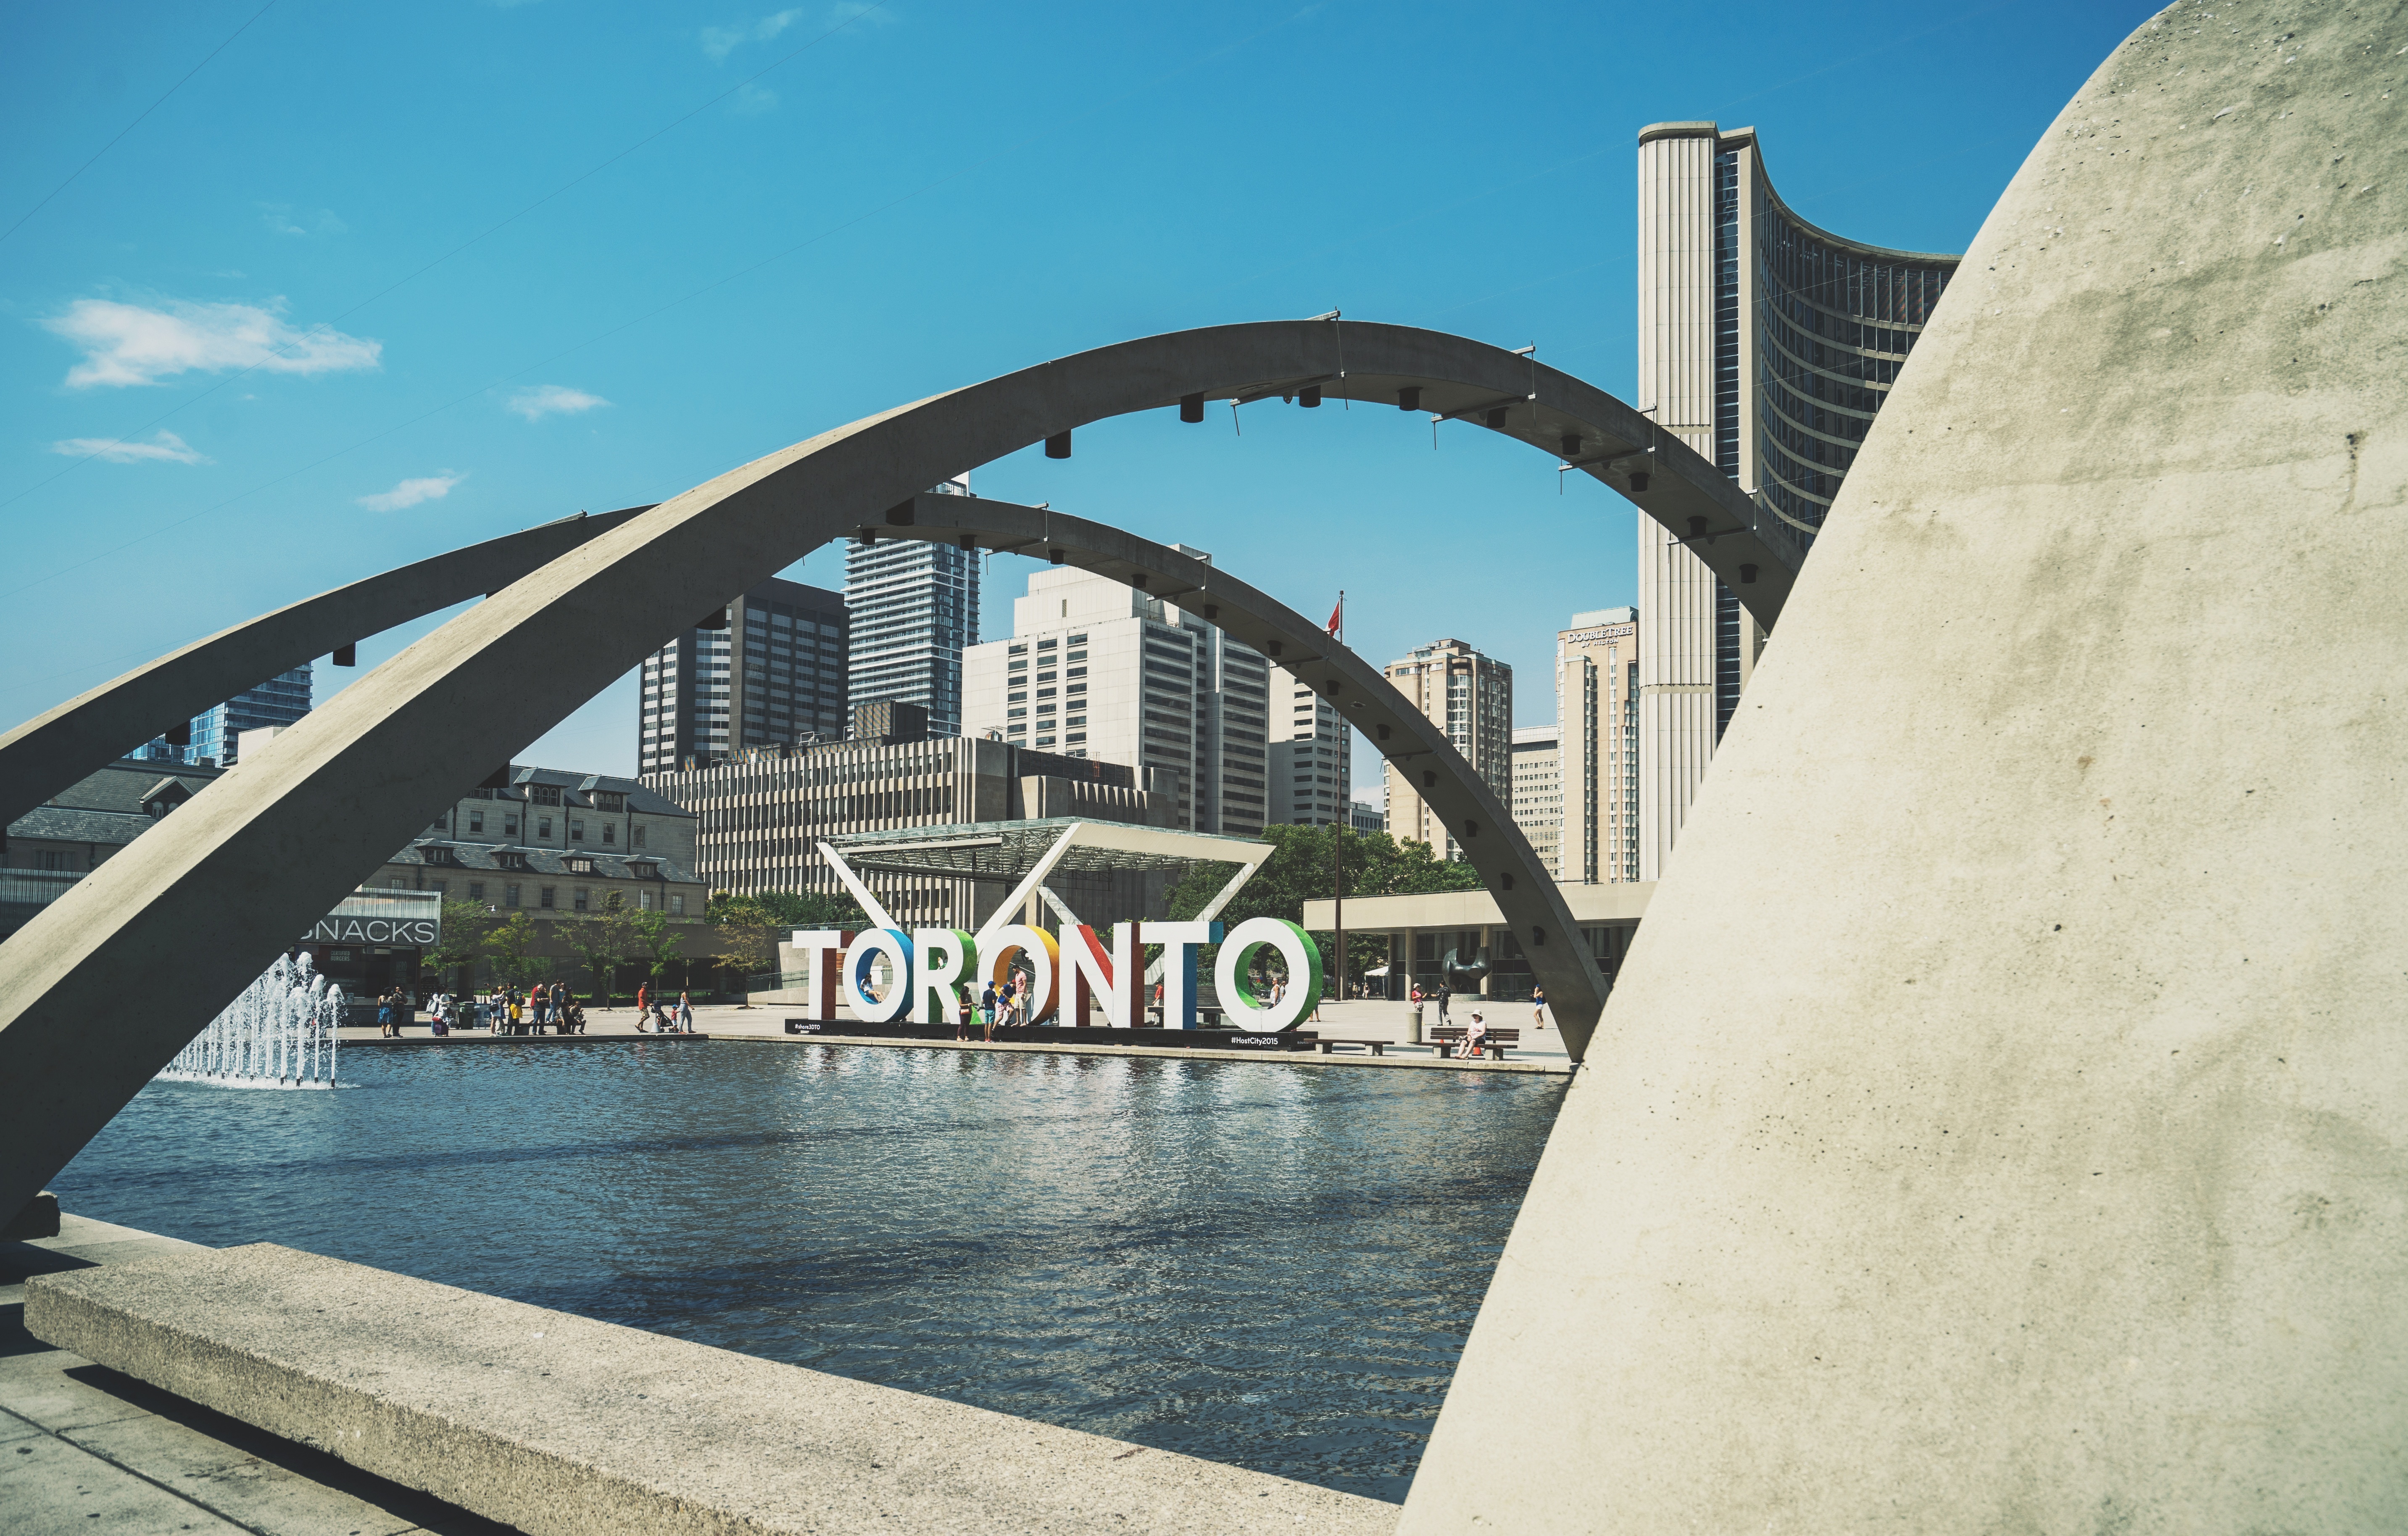
sea, water, architecture, structure, bridge, roof, building, city, downtown, arch, reflection, square, landmark, facade, exterior, modern, design, canada, fountain, centre, ontario, toronto, administration, contemporary, arch bridge, toronto city hall, new city hall